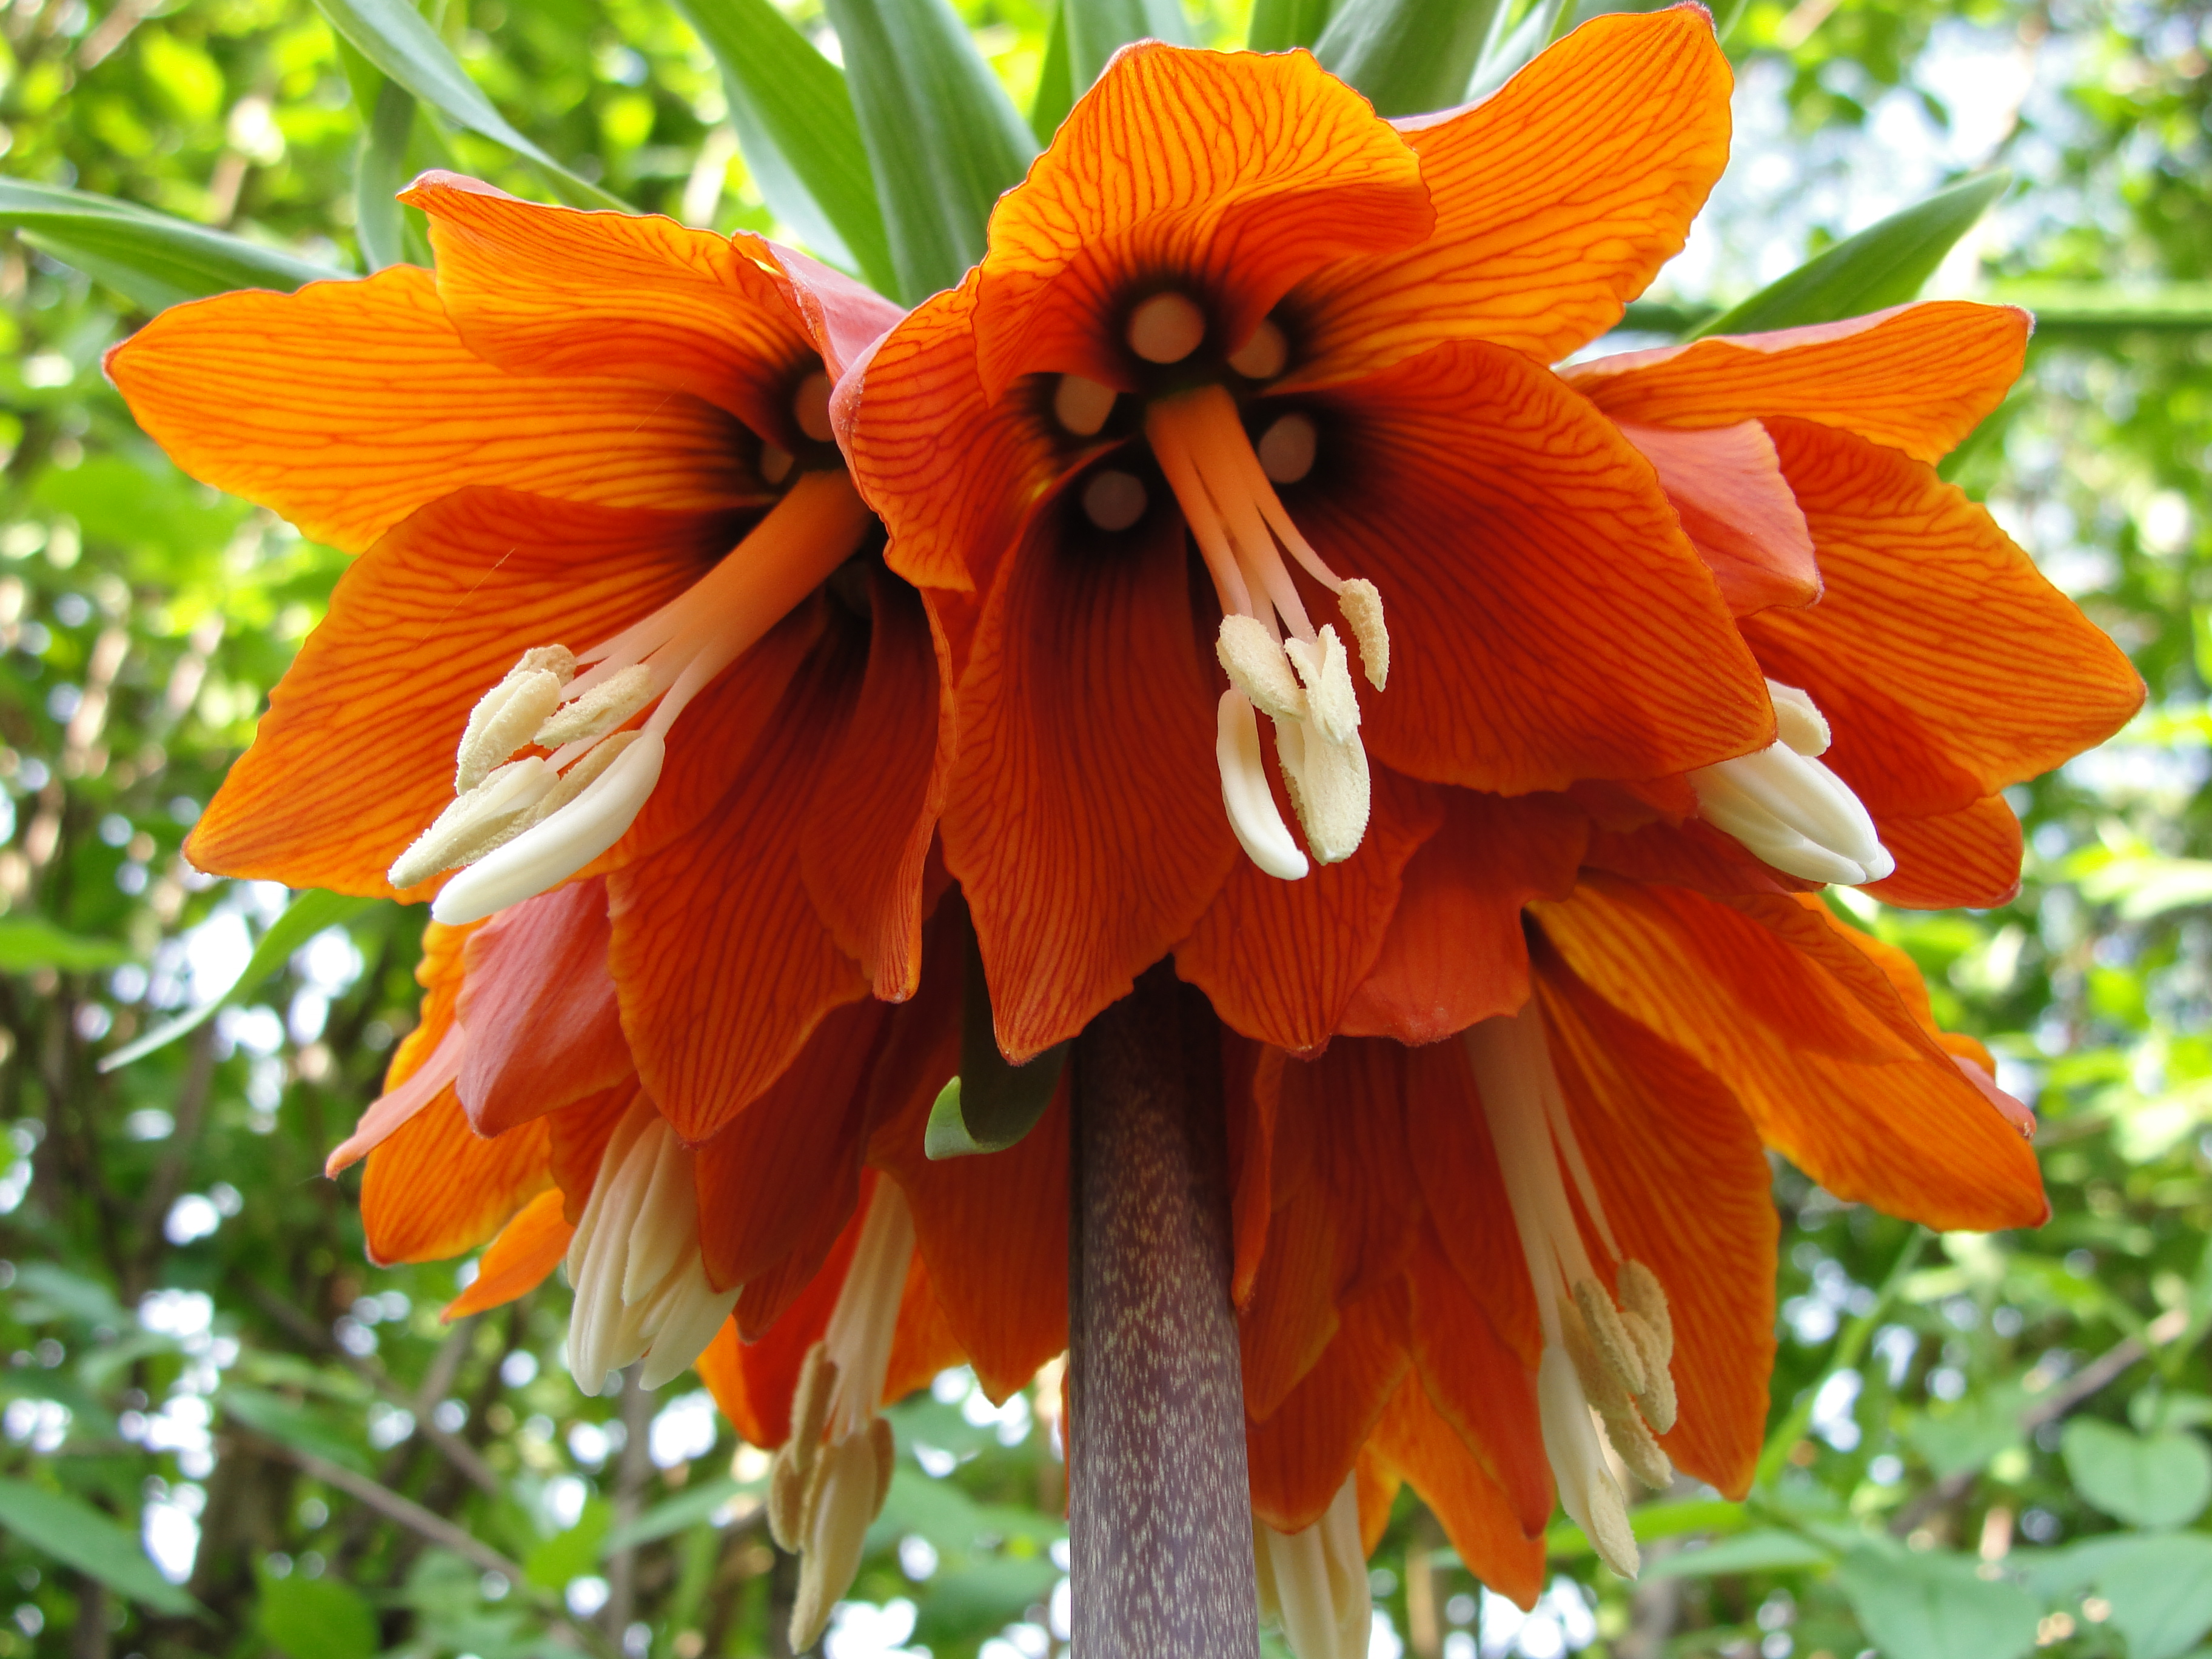
fritillaria imperialis, crown imperial, flower, flora, plant, flowering plant, fritillaria, petal, spring, wildflower, annual plant